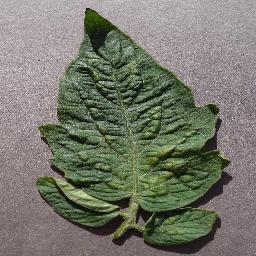
Label: Tomato___Spider_mites Two-spotted_spider_mite